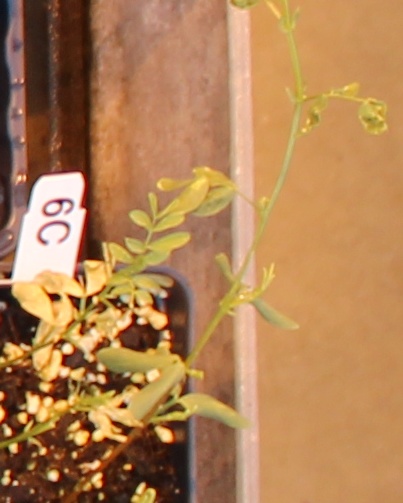
Label: Lentil